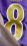
Number: 8